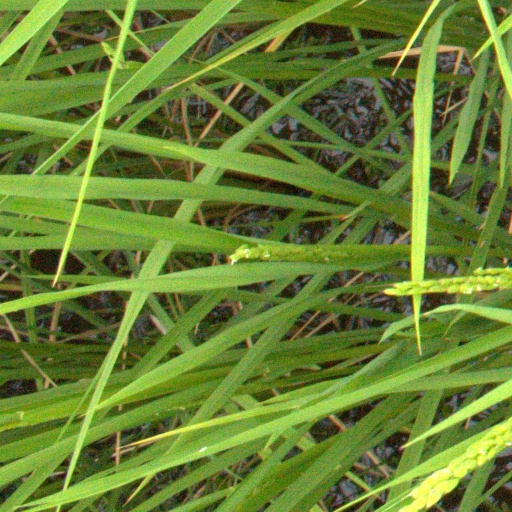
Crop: rice